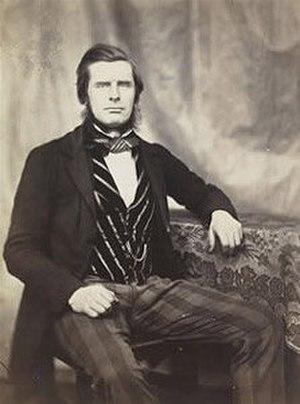
Roger Fenton est un photographe anglais, pionnier de la photographie, qui devint le premier photographe de guerre, lorsqu'il photographia la Guerre de Crimée.